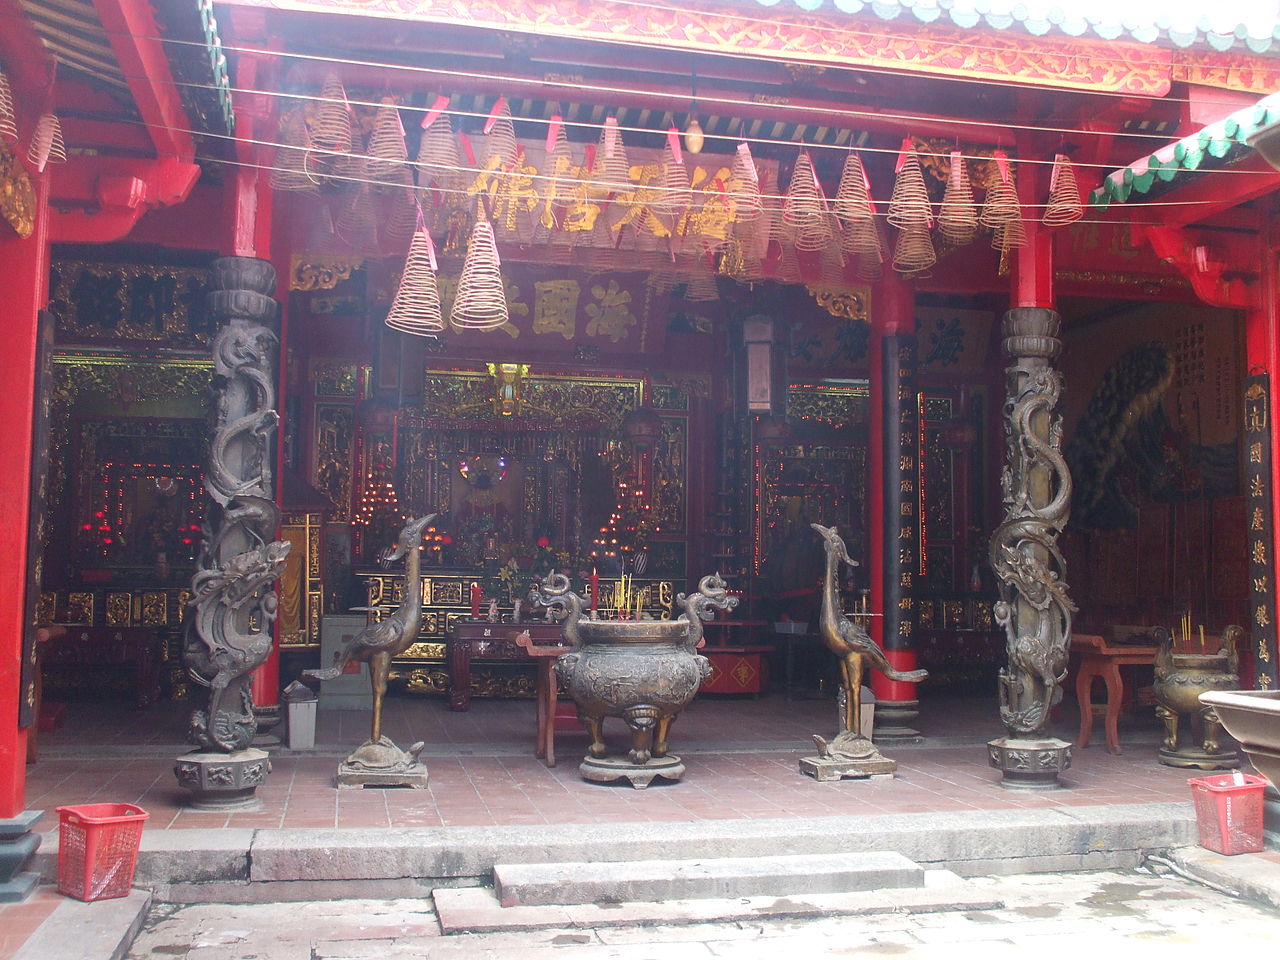
user: text: Các cây cột chính trong ảnh có màu gì?
assistant: text: Màu đỏ

user: text: Có bao nhiêu chiếc lư hương lớn bằng đồng ở tiền cảnh?
assistant: text: Hai

user: text: Các vật phẩm hình xoắn ốc đang treo trên trần nhà được gọi là gì?
assistant: text: Hương vòng

user: text: Tượng chim hạc đứng trên lưng rùa thường tượng trưng cho điều gì trong văn hóa truyền thống Việt Nam?
assistant: text: Sự trường thọ, bền vững và hòa hợp

user: text: Hai loài vật nào được điêu khắc trên các cột và làm tượng ở tiền cảnh, và chúng thường mang ý nghĩa biểu tượng gì trong kiến trúc tâm linh?
assistant: text: Rồng (trên cột) và hạc (cưỡi rùa). Rồng tượng trưng cho quyền uy, sức mạnh và may mắn; hạc và rùa tượng trưng cho sự trường thọ, bền vững và thanh cao.